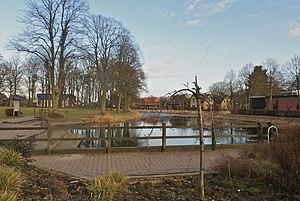
Bargfeld-Stegen, Allemagne: L'étang du village